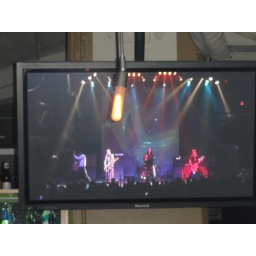
Video screen above bar